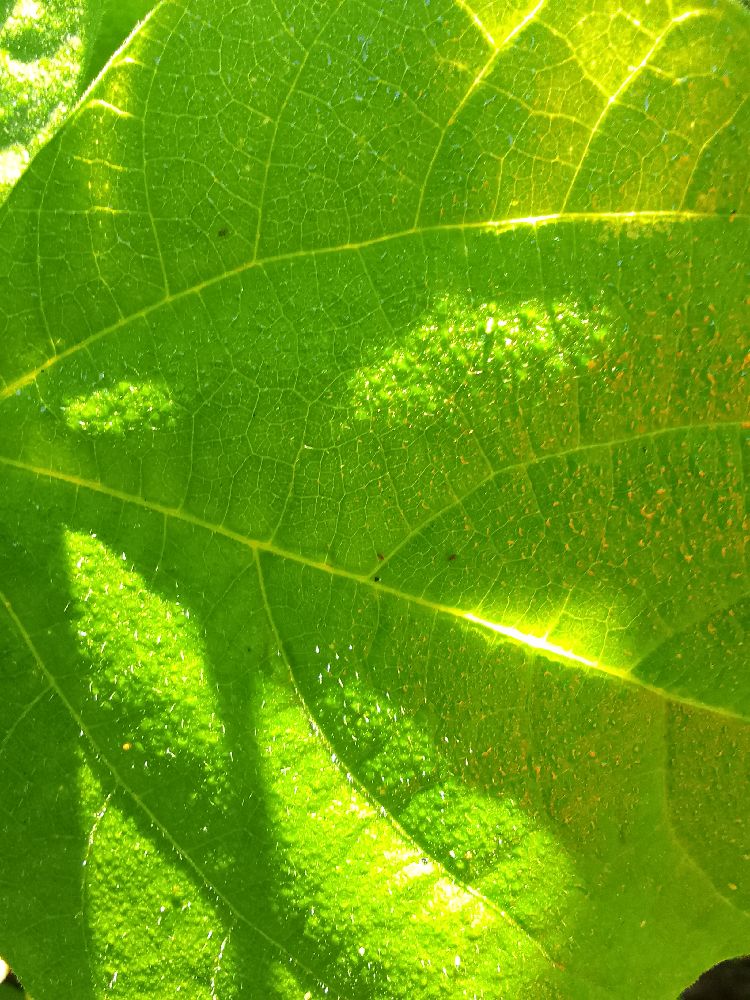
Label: healthy